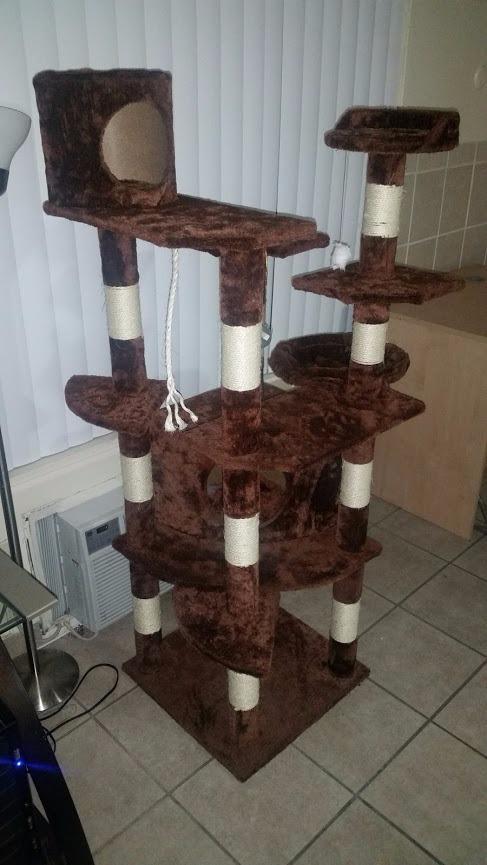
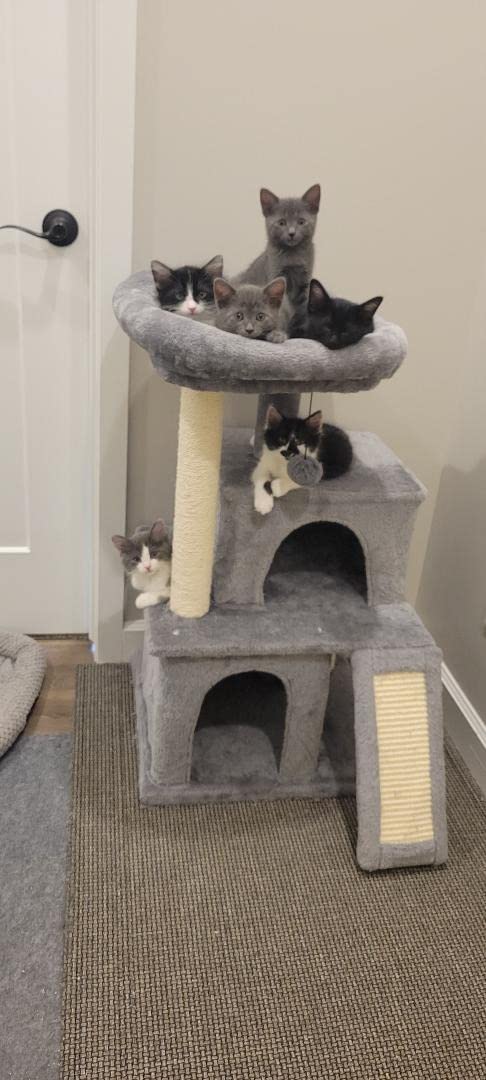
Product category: items_cat tree
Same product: no